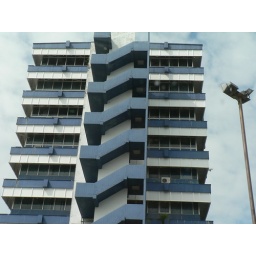
Blue and white building against a blue and white sky.